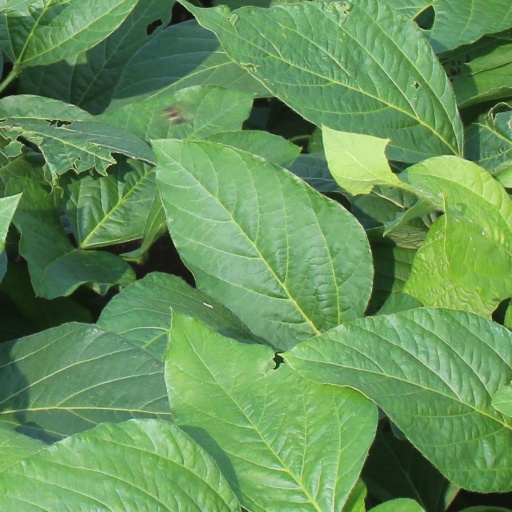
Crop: soybean